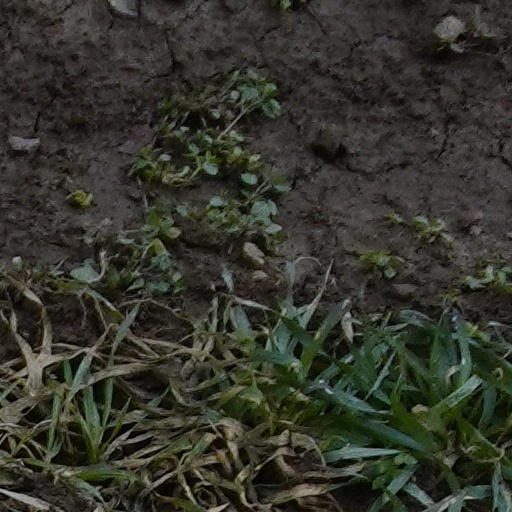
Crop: wheat